Elwyn Lynn

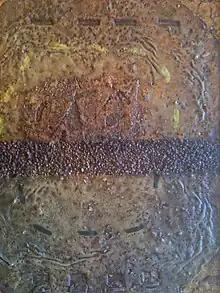
'Cornered' by Elwyn Lynn, 1967

Elwyn Lynn's work was striking, with the use of unconventional painting media and expressive surfaces to construct metaphors for human suffering and endurance. Most of his work was essentially abstract, although a sense of the landscape is often evoked.